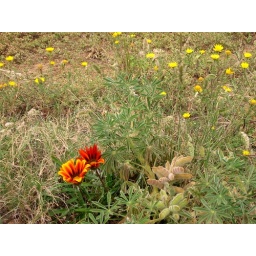
unknown orange flowers near Praia Lourenco